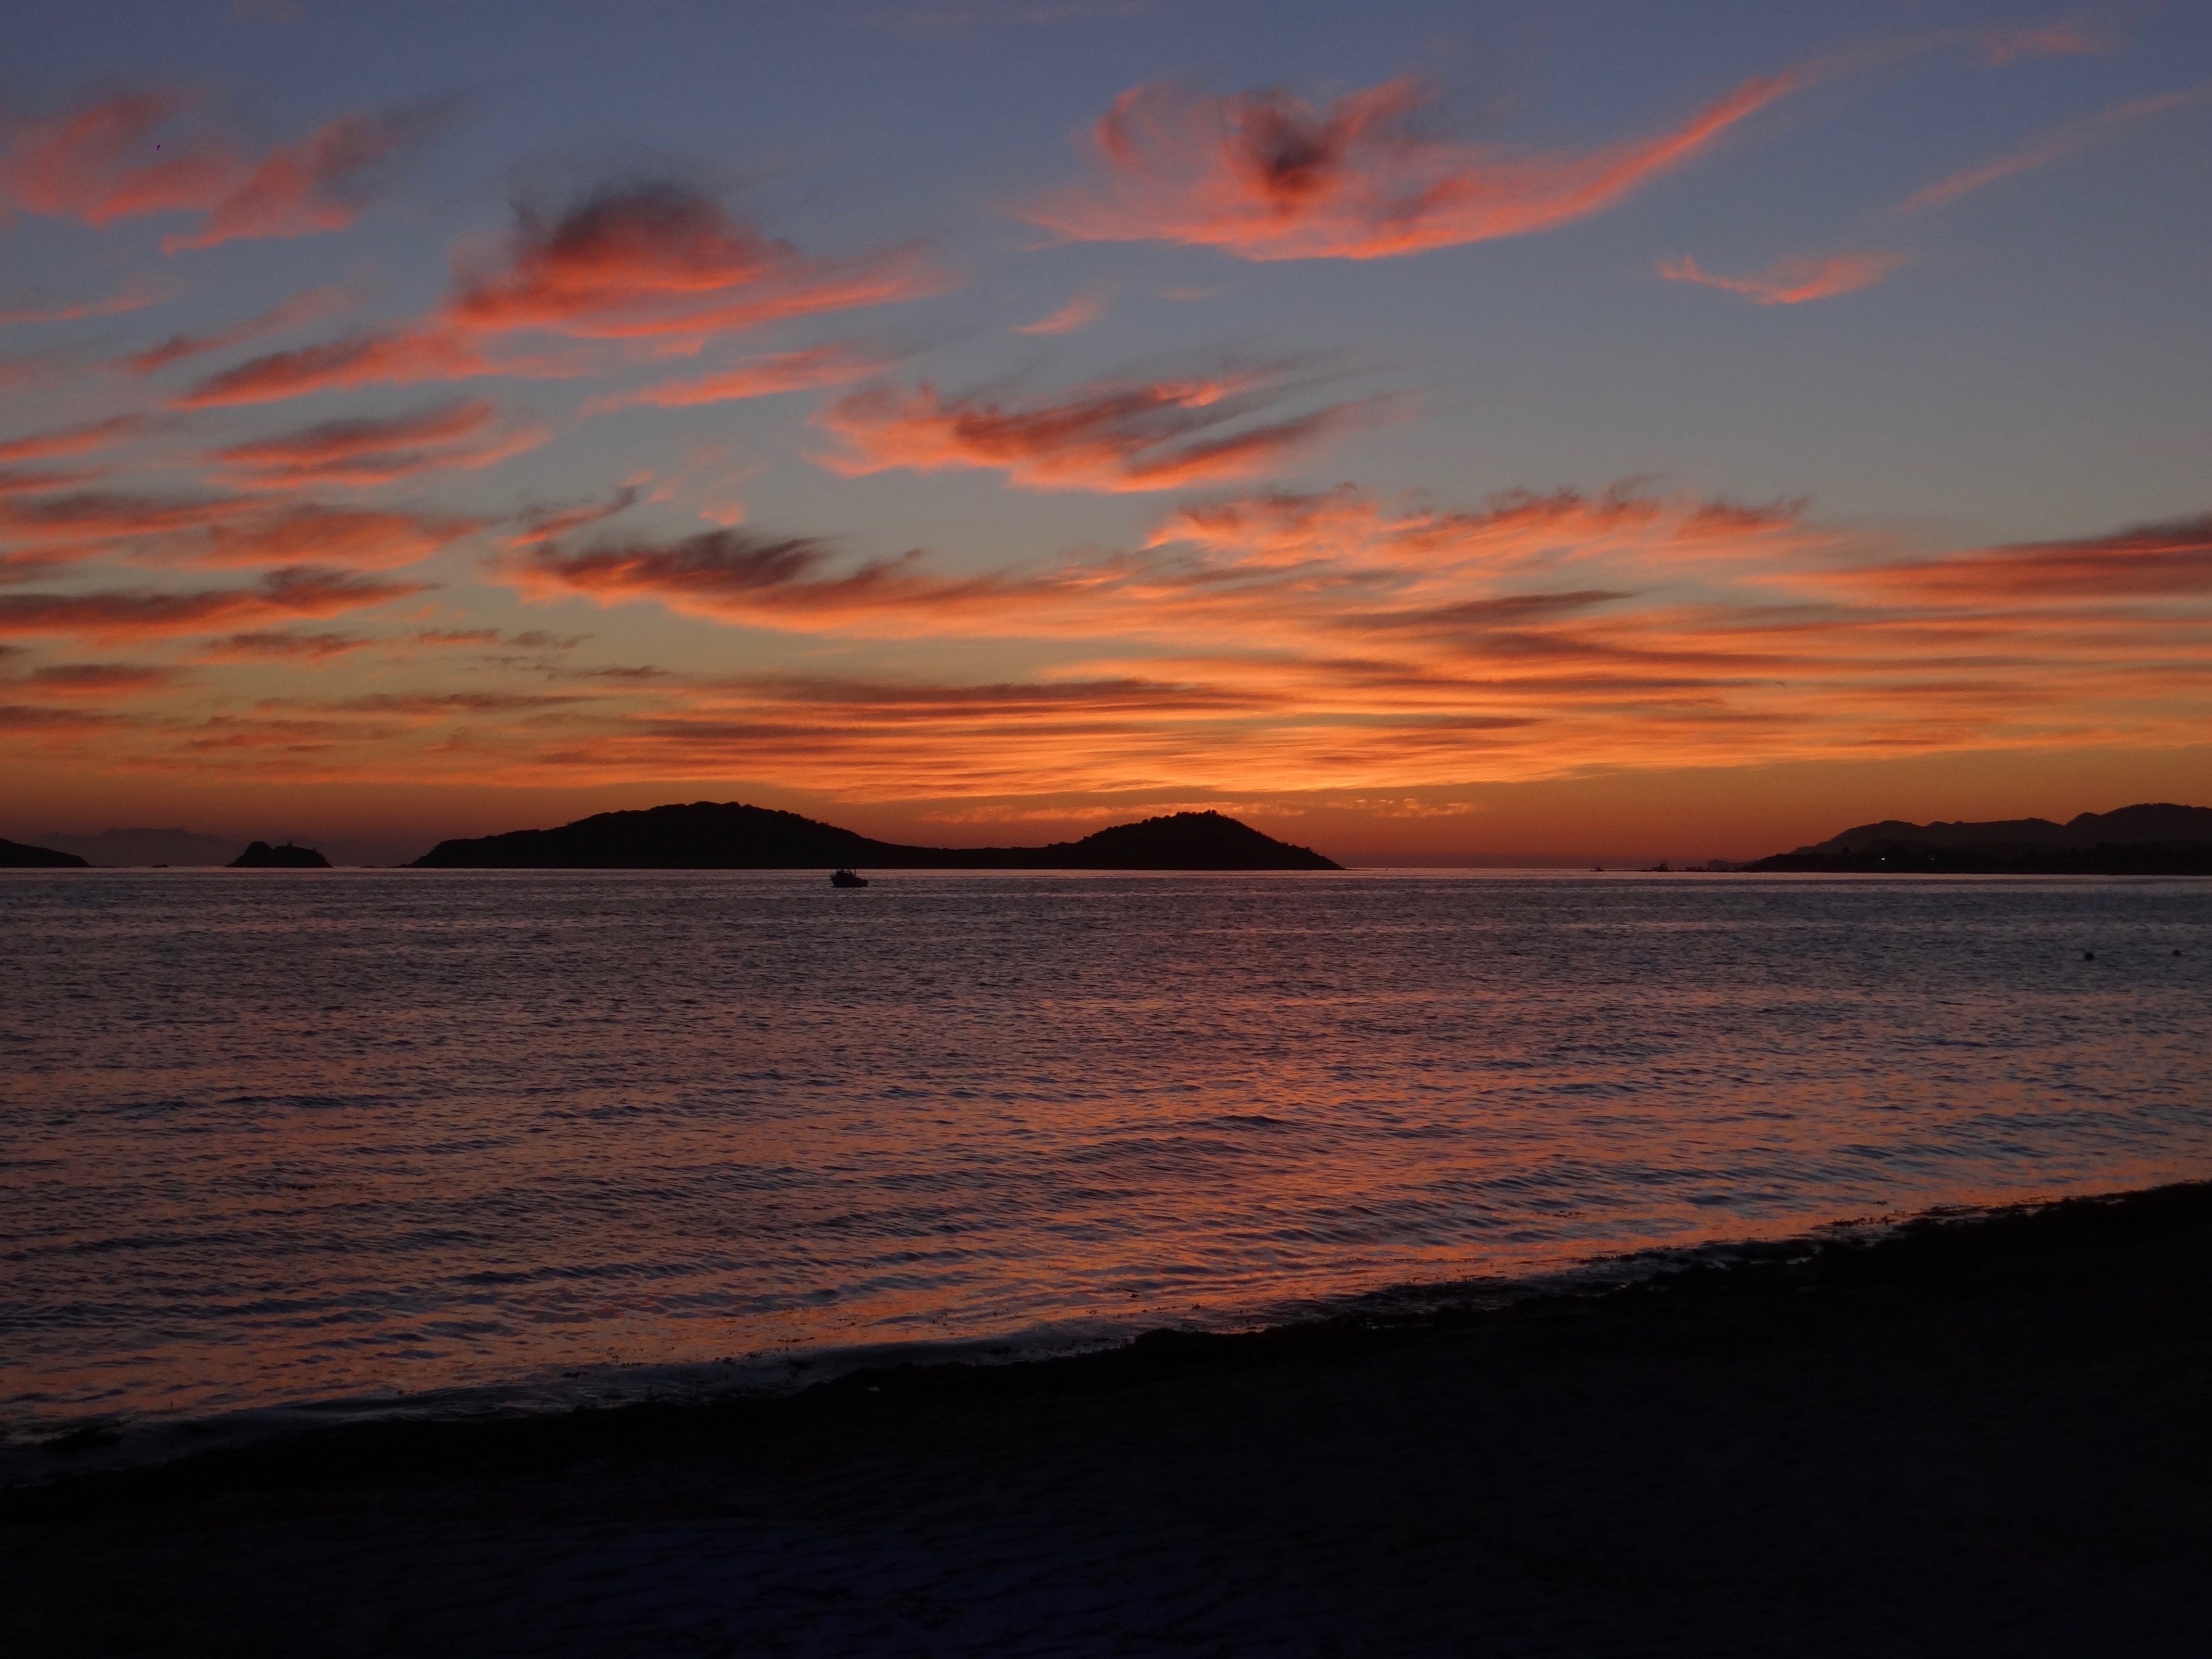
beach, sea, coast, ocean, horizon, cloud, sunrise, sunset, shore, wave, dawn, dusk, evening, body of water, afterglow, wind wave, red sky at morning